Flush toilet

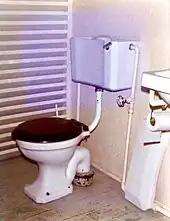
The bowl drain is visible at the rear of the bowl, connected to the waste pipe.

The amount of water used by conventional flush toilets is usually a significant portion of personal daily water usage: for example, five flushes per day use .